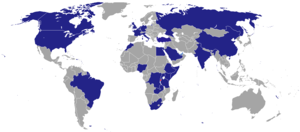
Cet article liste les représentations diplomatiques du Burundi à l'étranger, en excluant les consulats honoraires. Le Burundi est membre de l'ONU, de l'Union africaine, de la Banque africaine de développement et de la Cour pénale internationale. Les relations du Burundi avec ses voisins ont souvent été touchés par des problèmes de sécurité. Des centaines de milliers de réfugiés burundais ont à plusieurs reprises rejoint le Rwanda, la Tanzanie et la République démocratique du Congo en raison de la guerre civile burundaise. La plupart d'entre eux, plus de 340 000 depuis 1993, se sont exilés en Tanzanie. Certains groupes rebelles burundais ont utilisé les pays voisins comme bases pour leurs activités armées. L'embargo placé en 1993 sur le Burundi par les autres États de la région a causé des tensions mais la levée de ce dernier en 1999 a considérablement amélioré les relations bilatérales du Burundi.